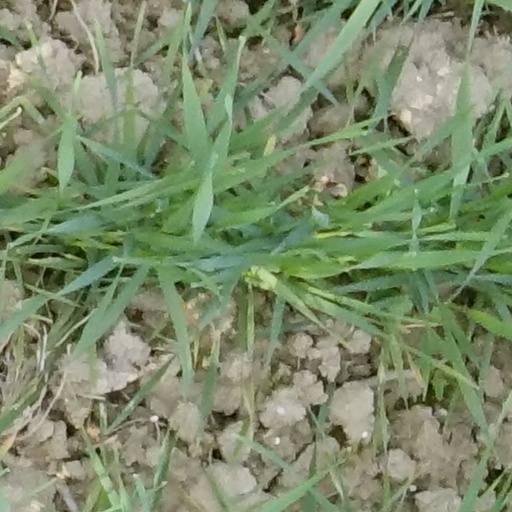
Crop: wheat